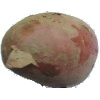
Label: Potato Red 1